Sunny Varkey

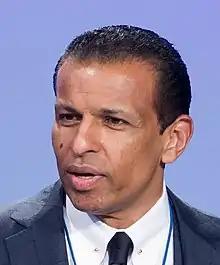
Varkey in 2015

Sunny Varkey (born 9 April 1957) is an Indian education entrepreneur and philanthropist based in Dubai. He is the founder and executive chairman of the global advisory and educational management firm GEMS Education, which is the largest operator of private kindergarten-to-grade-12 schools in the world, with a network of over 80 schools in over a dozen countries.